Julia Davis

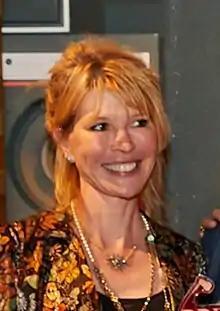
Davis in 2019

Julia Davis (born August 1966) is an English actress, comedian, director and writer. She is known for writing and starring in the comedies "Human Remains" (2000) and "Nighty Night" (2004–2005). She later worked on the comedies "Hunderby" (2012–2015), "Camping" (2016), and "Sally4Ever" (2018) which she also directed.